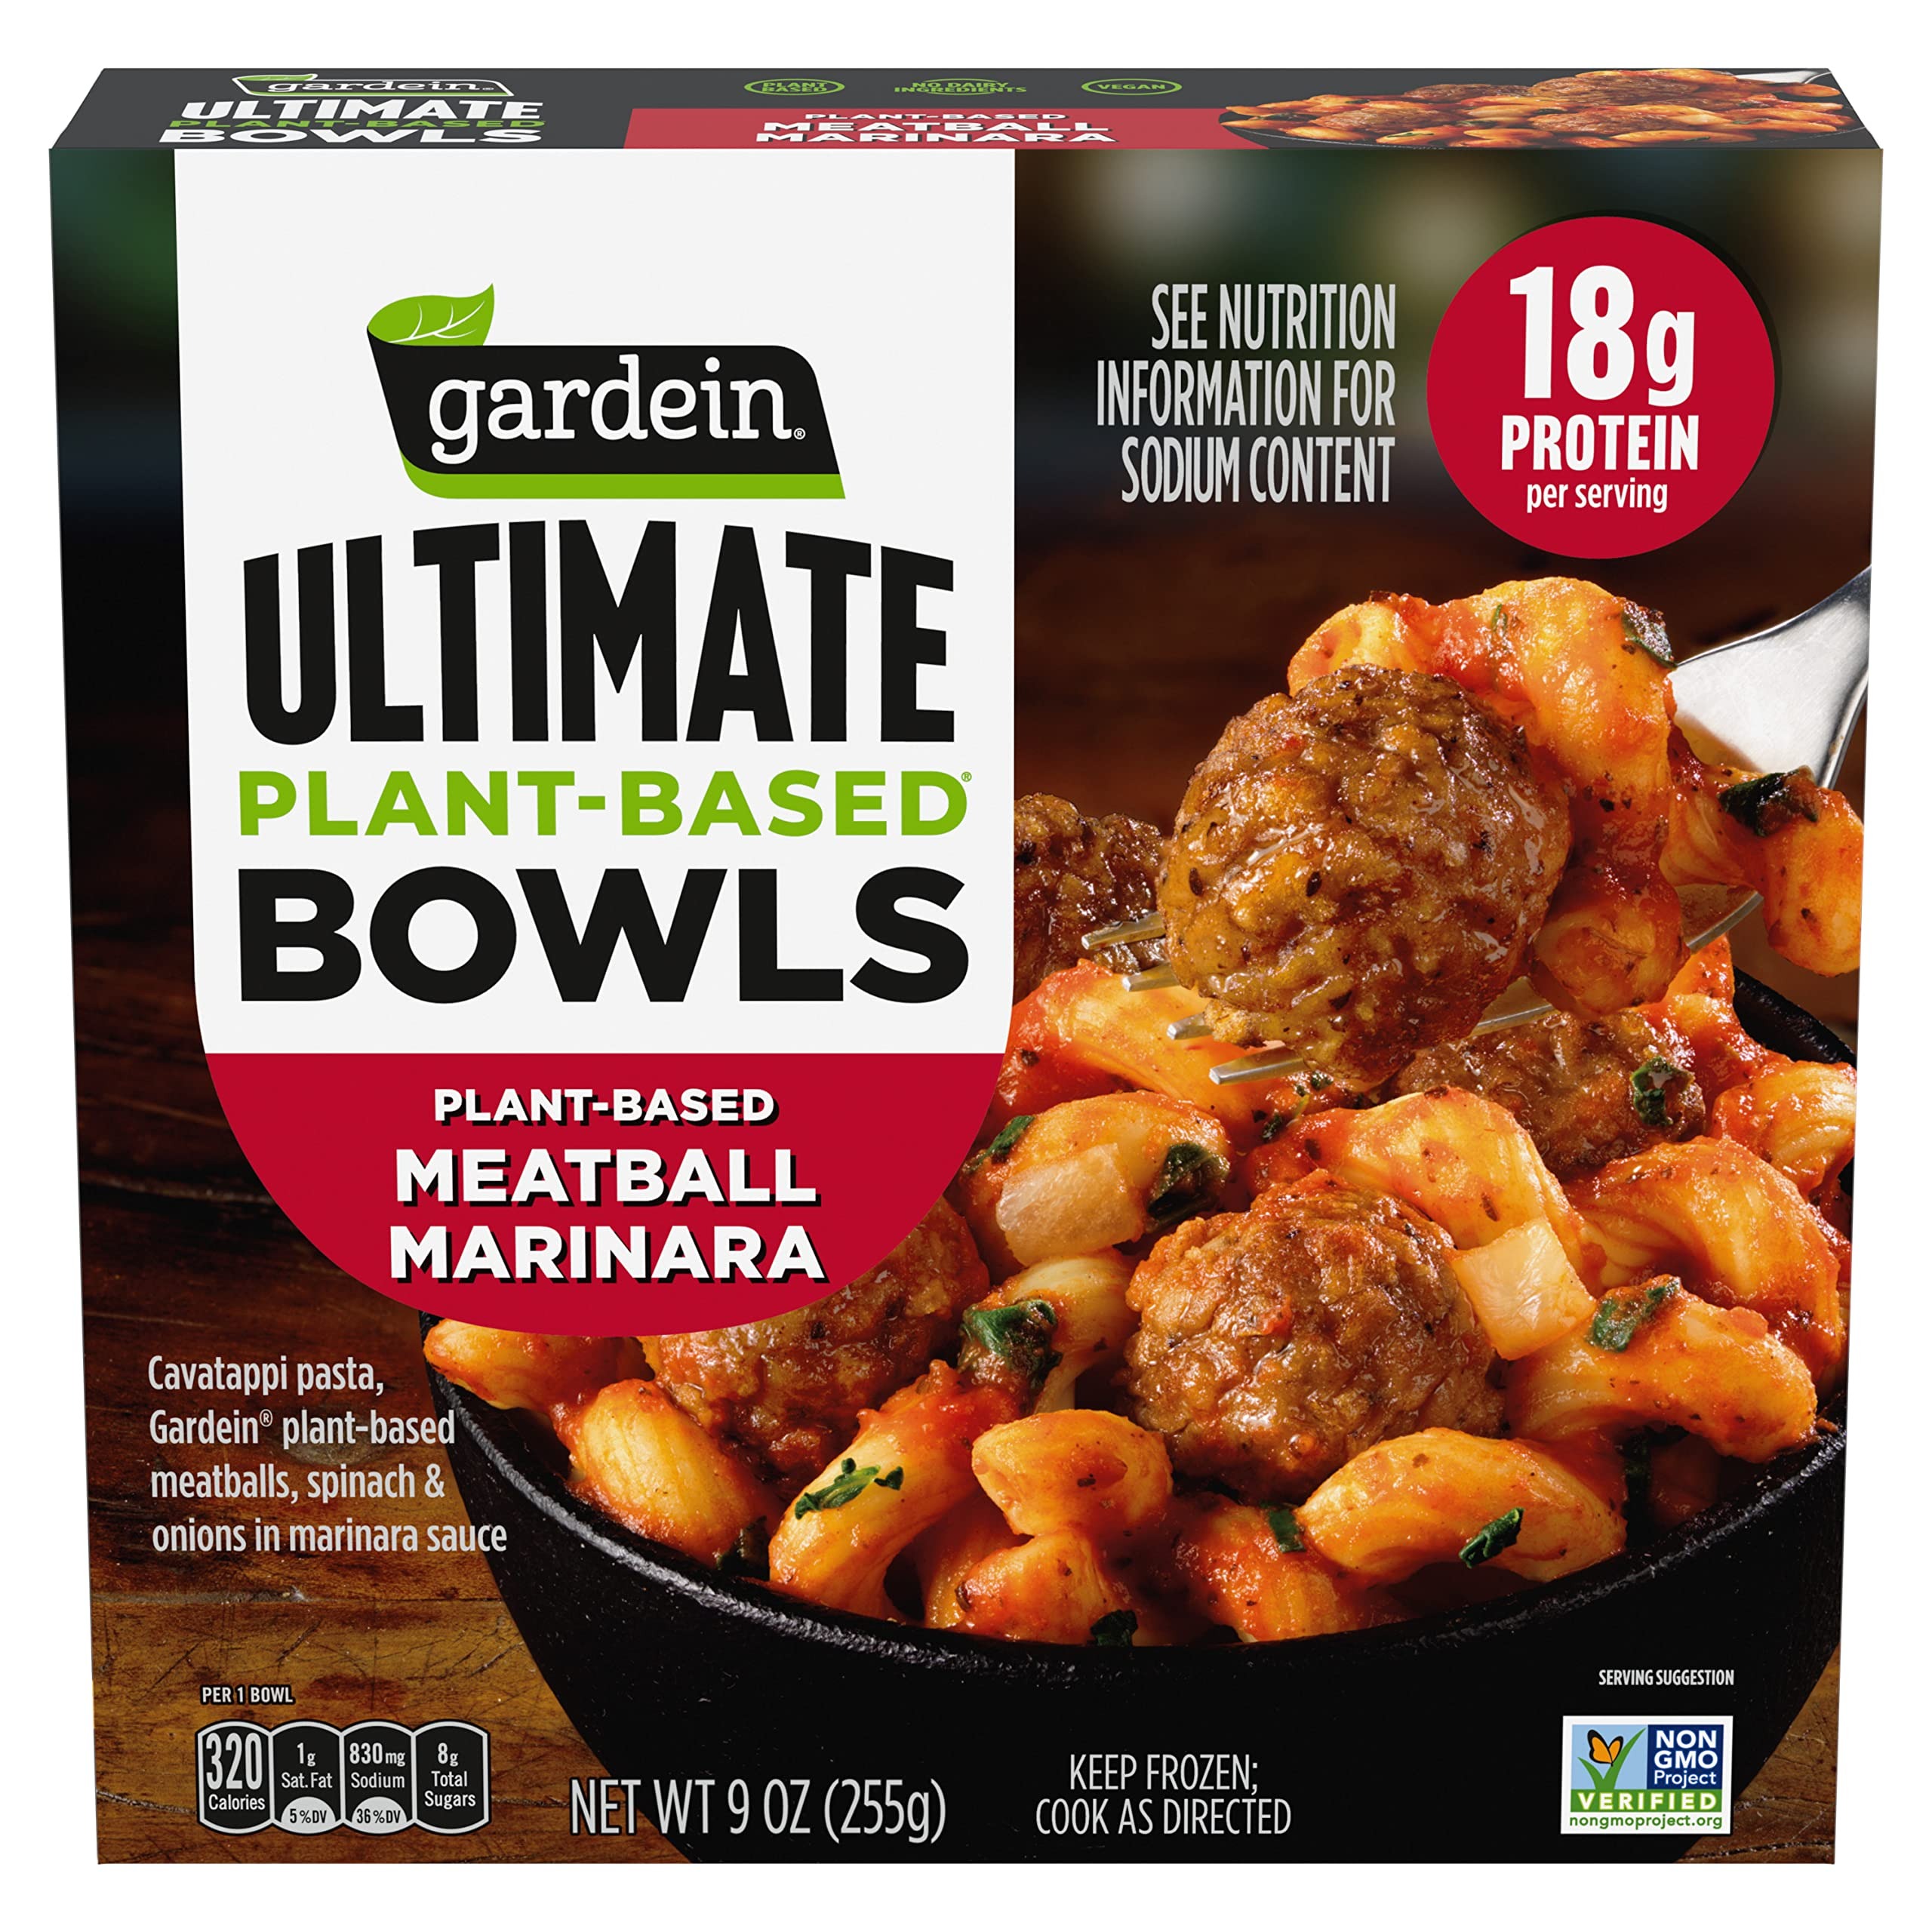
Item Name: Gardein Ultimate Plant-Based Meatball Marinara Bowl, 9 oz.
Bullet Point: Specialty: GMO Free
Product Description: Cavatappi pasta, Gardein plant-based meatballs, spinach & onions in marinara sauce. 18 g protein per serving. See nutrition information for sodium content. Per 1 Bowl: 320 calories; 1 g sat fat (5% DV); 830 mg sodium (36% DV); 8 g total sugars. Vegan. Non-GMO Project verified. nongmoproject.org. Inspired by the flavors of Italy, this plant-based meatball marinara bowl is defined by a delectable tomato and herby aroma, accompanied with spinach and savory non-GMO plant-based meatballs. With all of this flavor, we promise you won't miss the meat! No dairy ingredients. www.gardein.com. how2recycle.info. nongmoproject.org. Scan for more food information or call 1-877-305-6777. SmartLabel. Questions or comments, visit us at www.gardein.com or call 1-877-305-6777.
Value: 9.0
Unit: Ounce

Price: 5.99